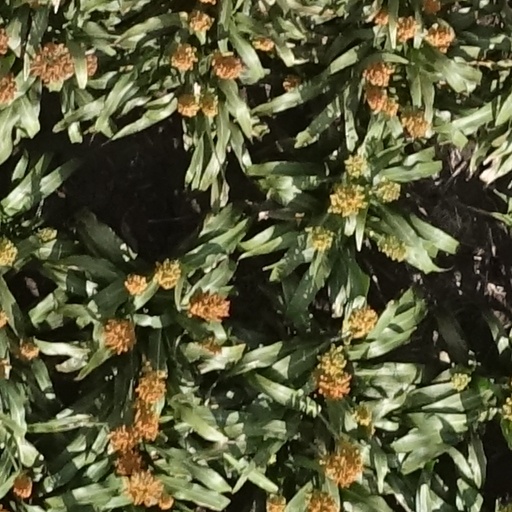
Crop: sorghum